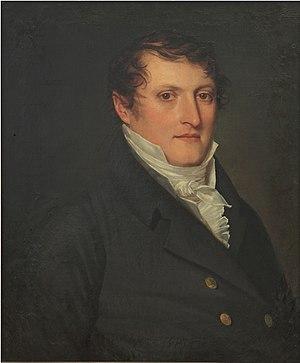
Le charlottisme désigne, dans l’historiographie latino-américaine, le projet de transformer la Vice-royauté du Río de la Plata en un royaume indépendant, organisé politiquement sous la forme d’une monarchie constitutionnelle, qui aurait eu à sa tête l’infante Charlotte-Joachime de Bourbon, sœur aînée du roi Ferdinand VII d’Espagne et épouse de Jean VI du Portugal.
Les libertadores sont les principaux dirigeants des guerres d'indépendance latino-américaines contre l'Espagne et le Portugal. Ils sont nommés ainsi par opposition aux conquistadors.
Les invasions britanniques du Rio de la Plata furent une série d'expéditions britanniques dirigées contre les colonies espagnoles de la région entre 1806 et 1807, qui se soldèrent par une défaite humiliante du Royaume-Uni.